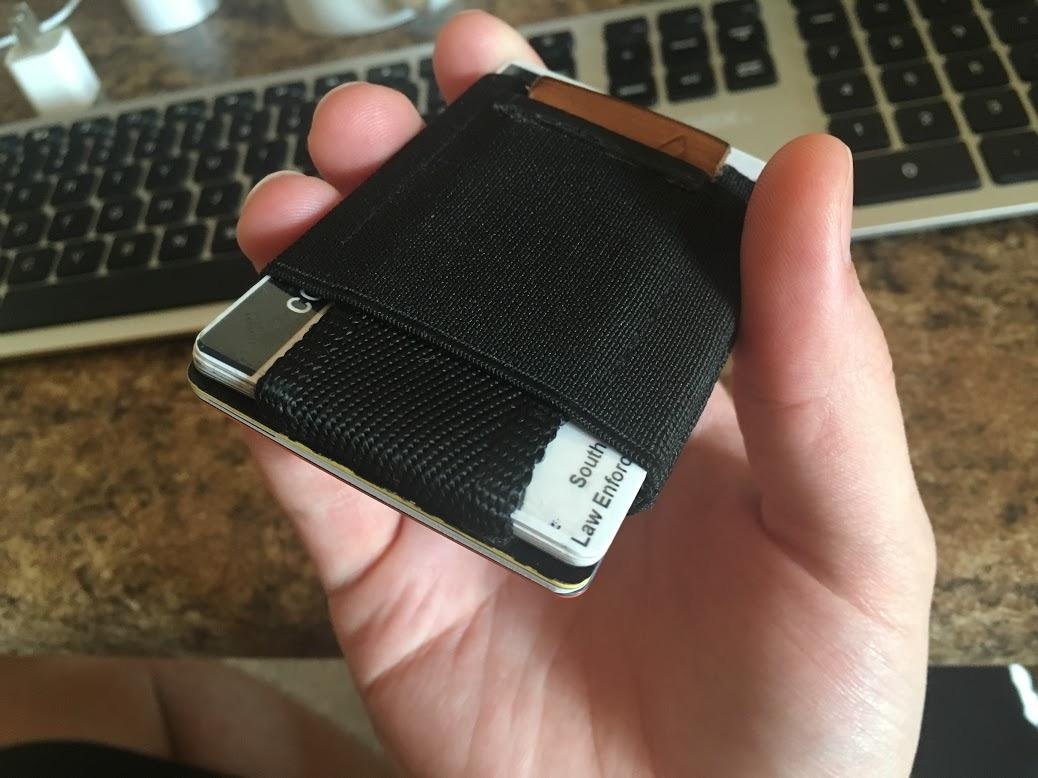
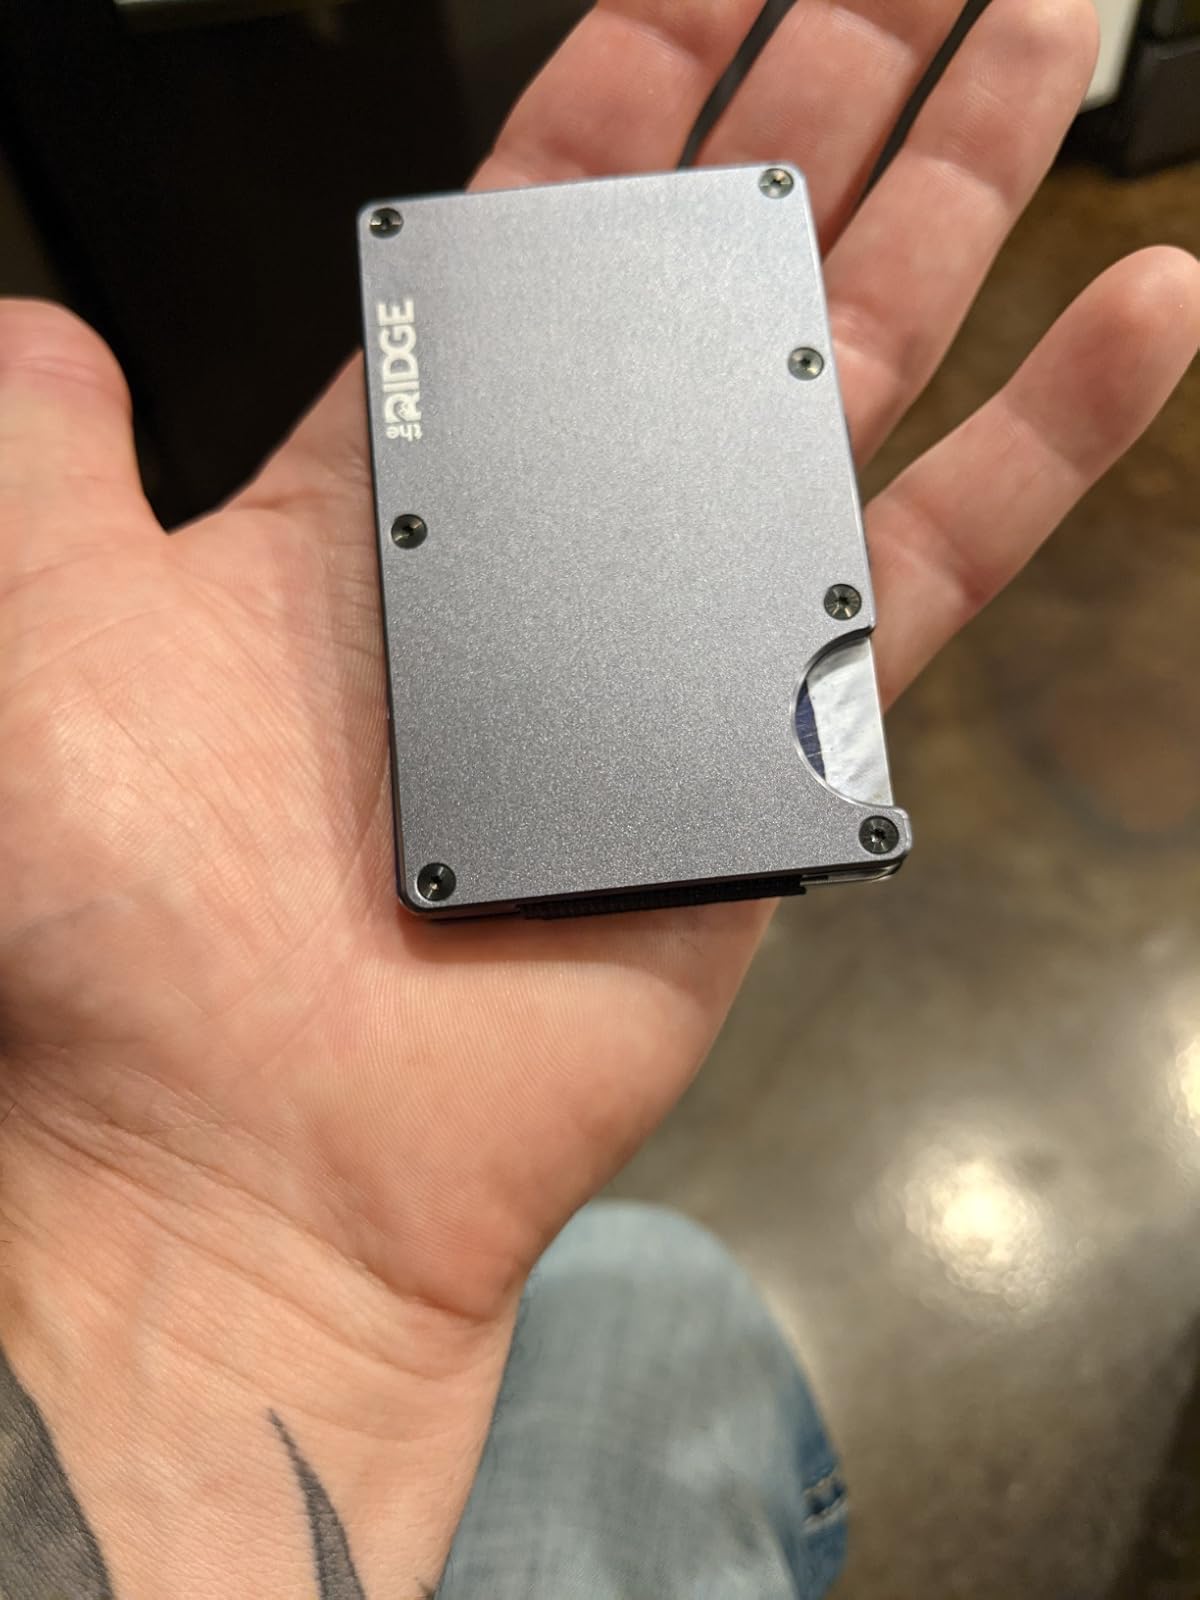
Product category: accessories_wallet
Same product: no